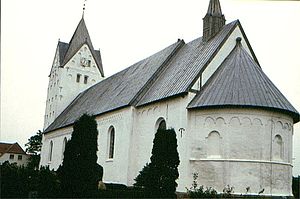
Brøns Kirke
Brøns Kirke
Brøns Kirke i Danmark. Brøns kirke
Brøns Kirke, 15 km S for Ribe.